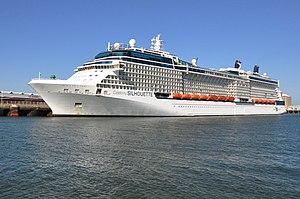
Port du Havre (Seine-Maritime, 76)